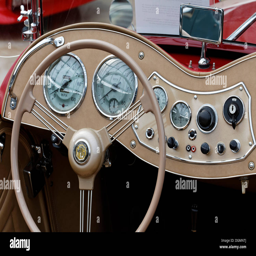
steering wheel and curved dashboard of a convertible vintage car